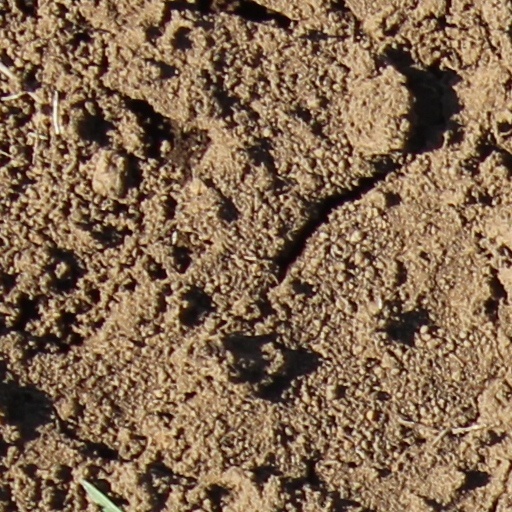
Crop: wheat